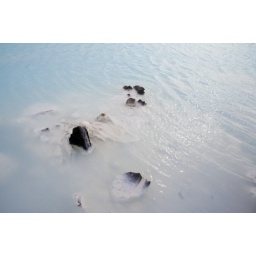
plastic bag in blue lagoon